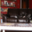
Label: couch